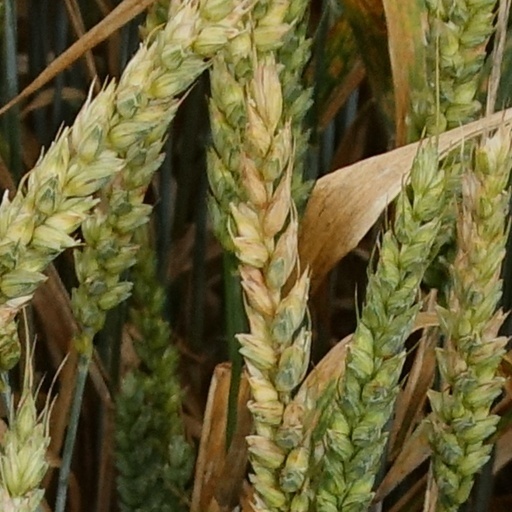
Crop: wheat